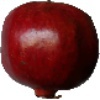
Label: pomegranate